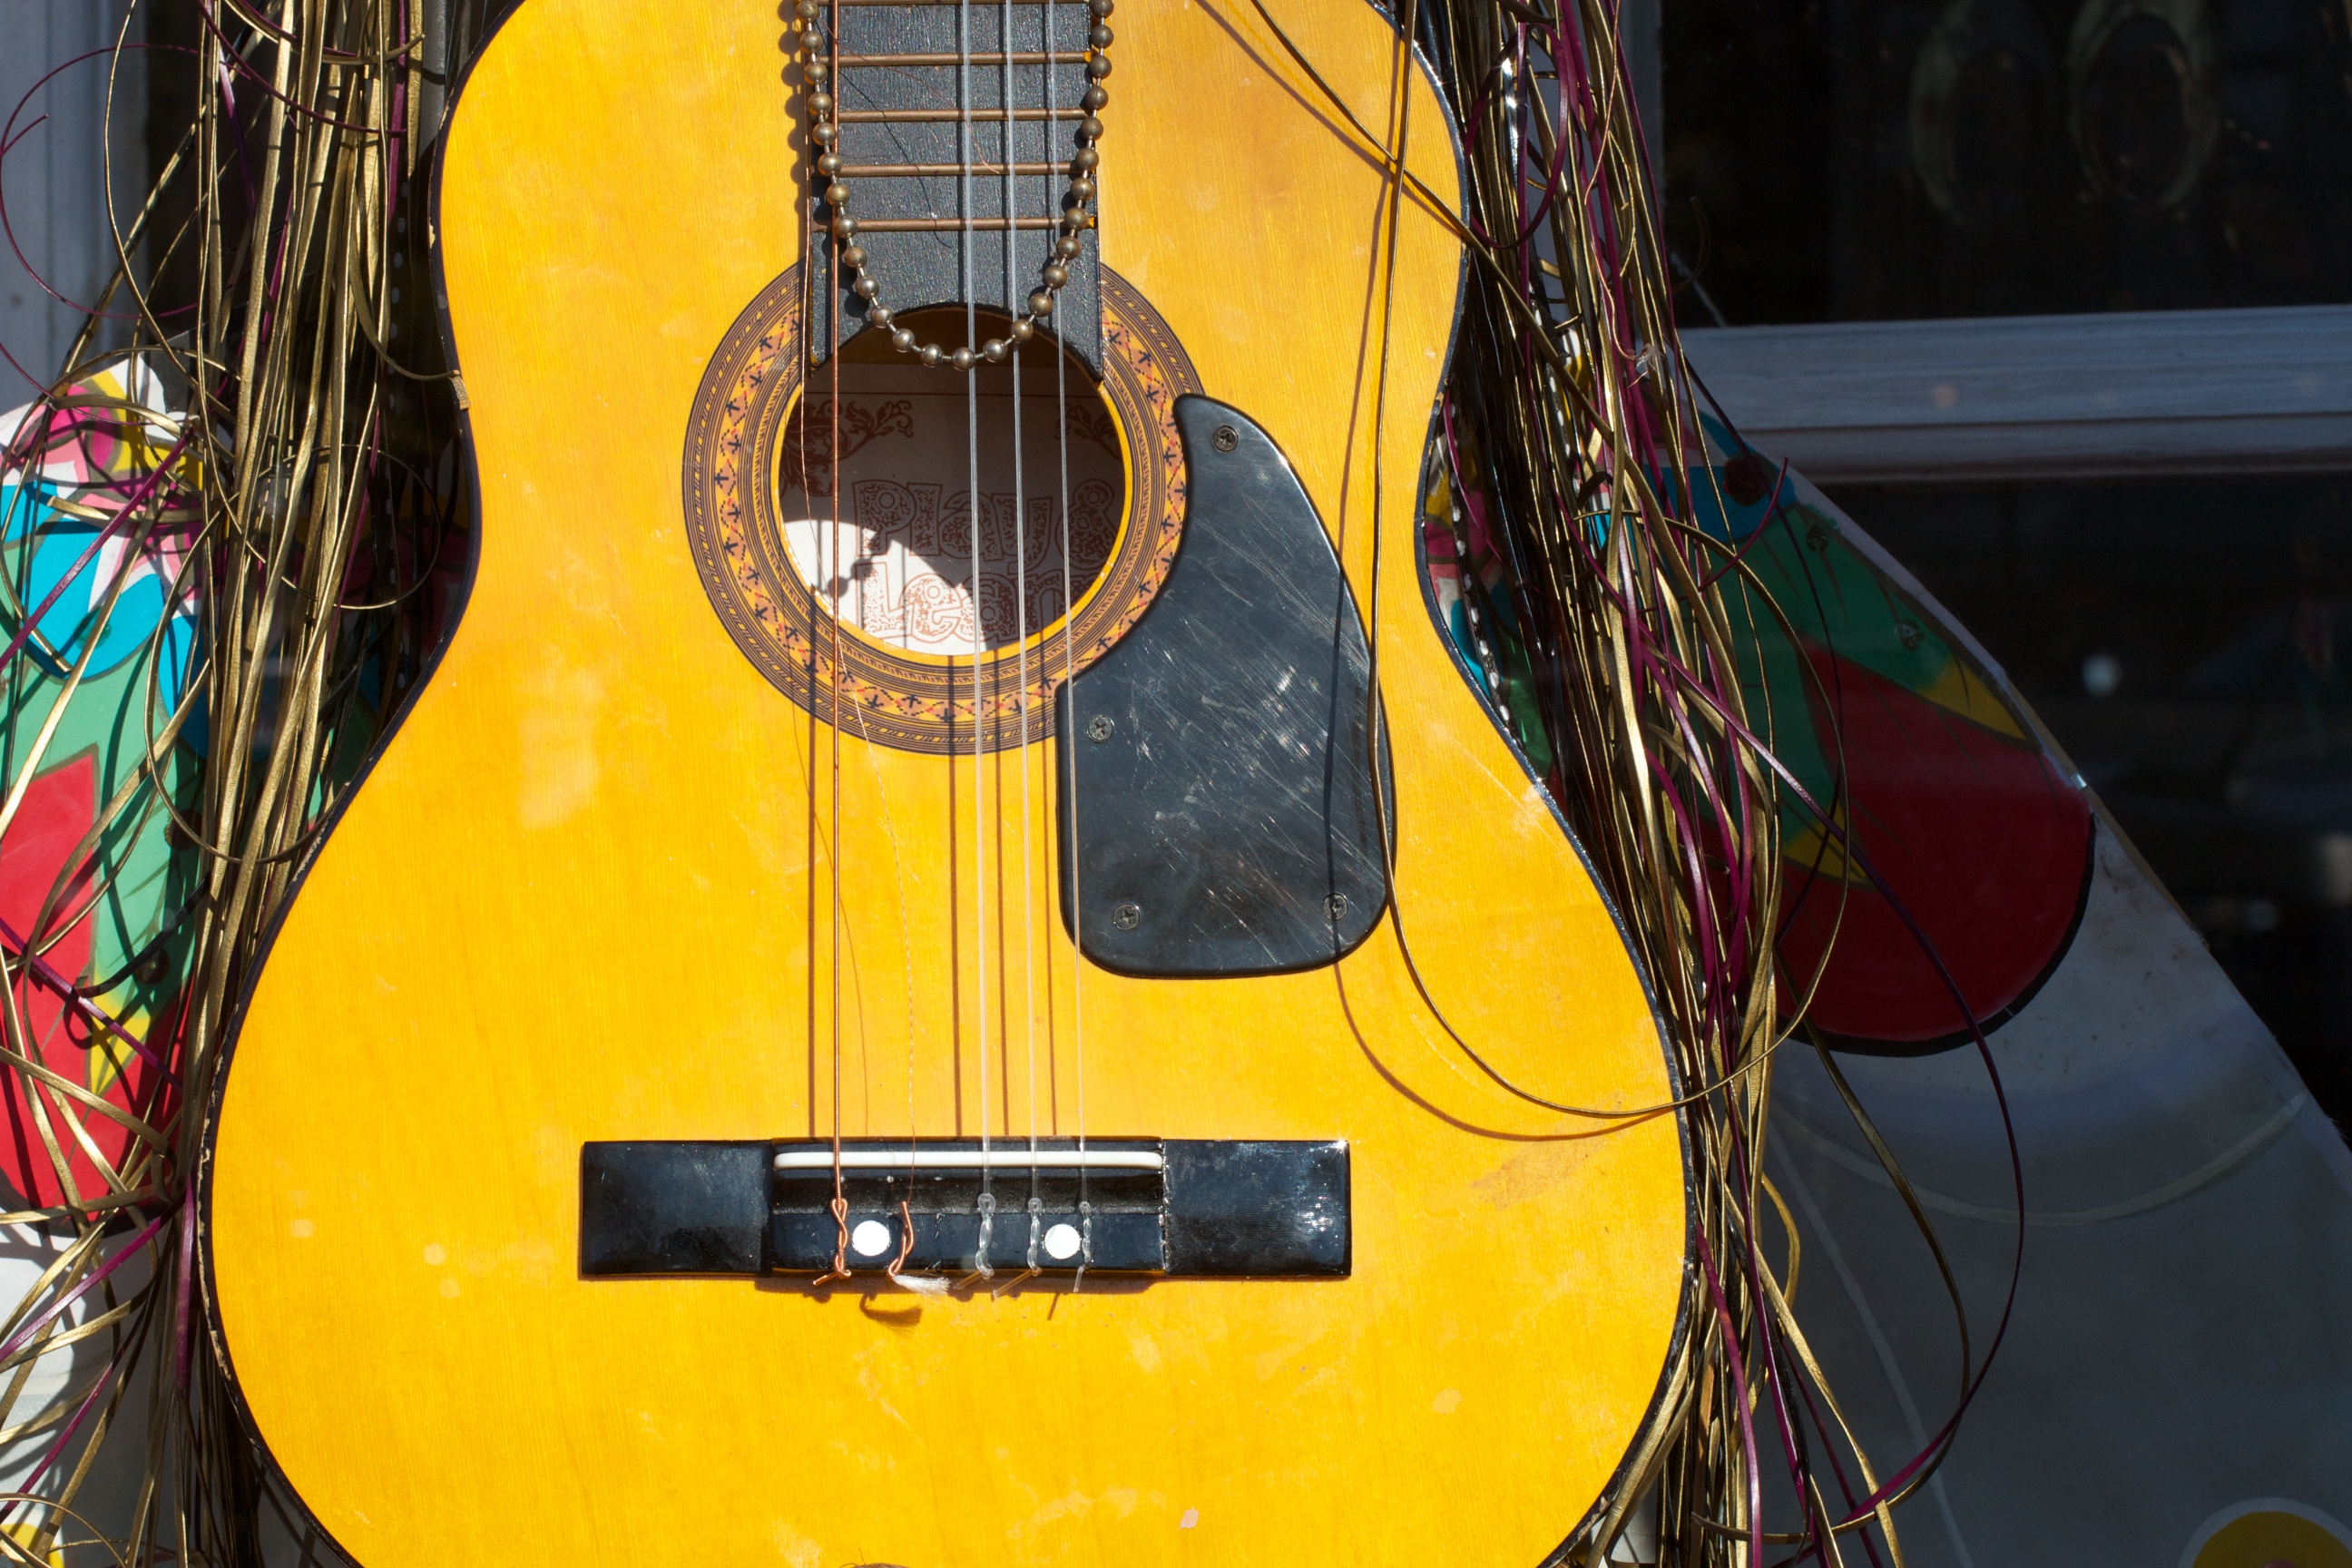
guitar, yellow, plucked string instruments, acoustic guitar, string instrument, musical instrument, bass guitar, guitarist